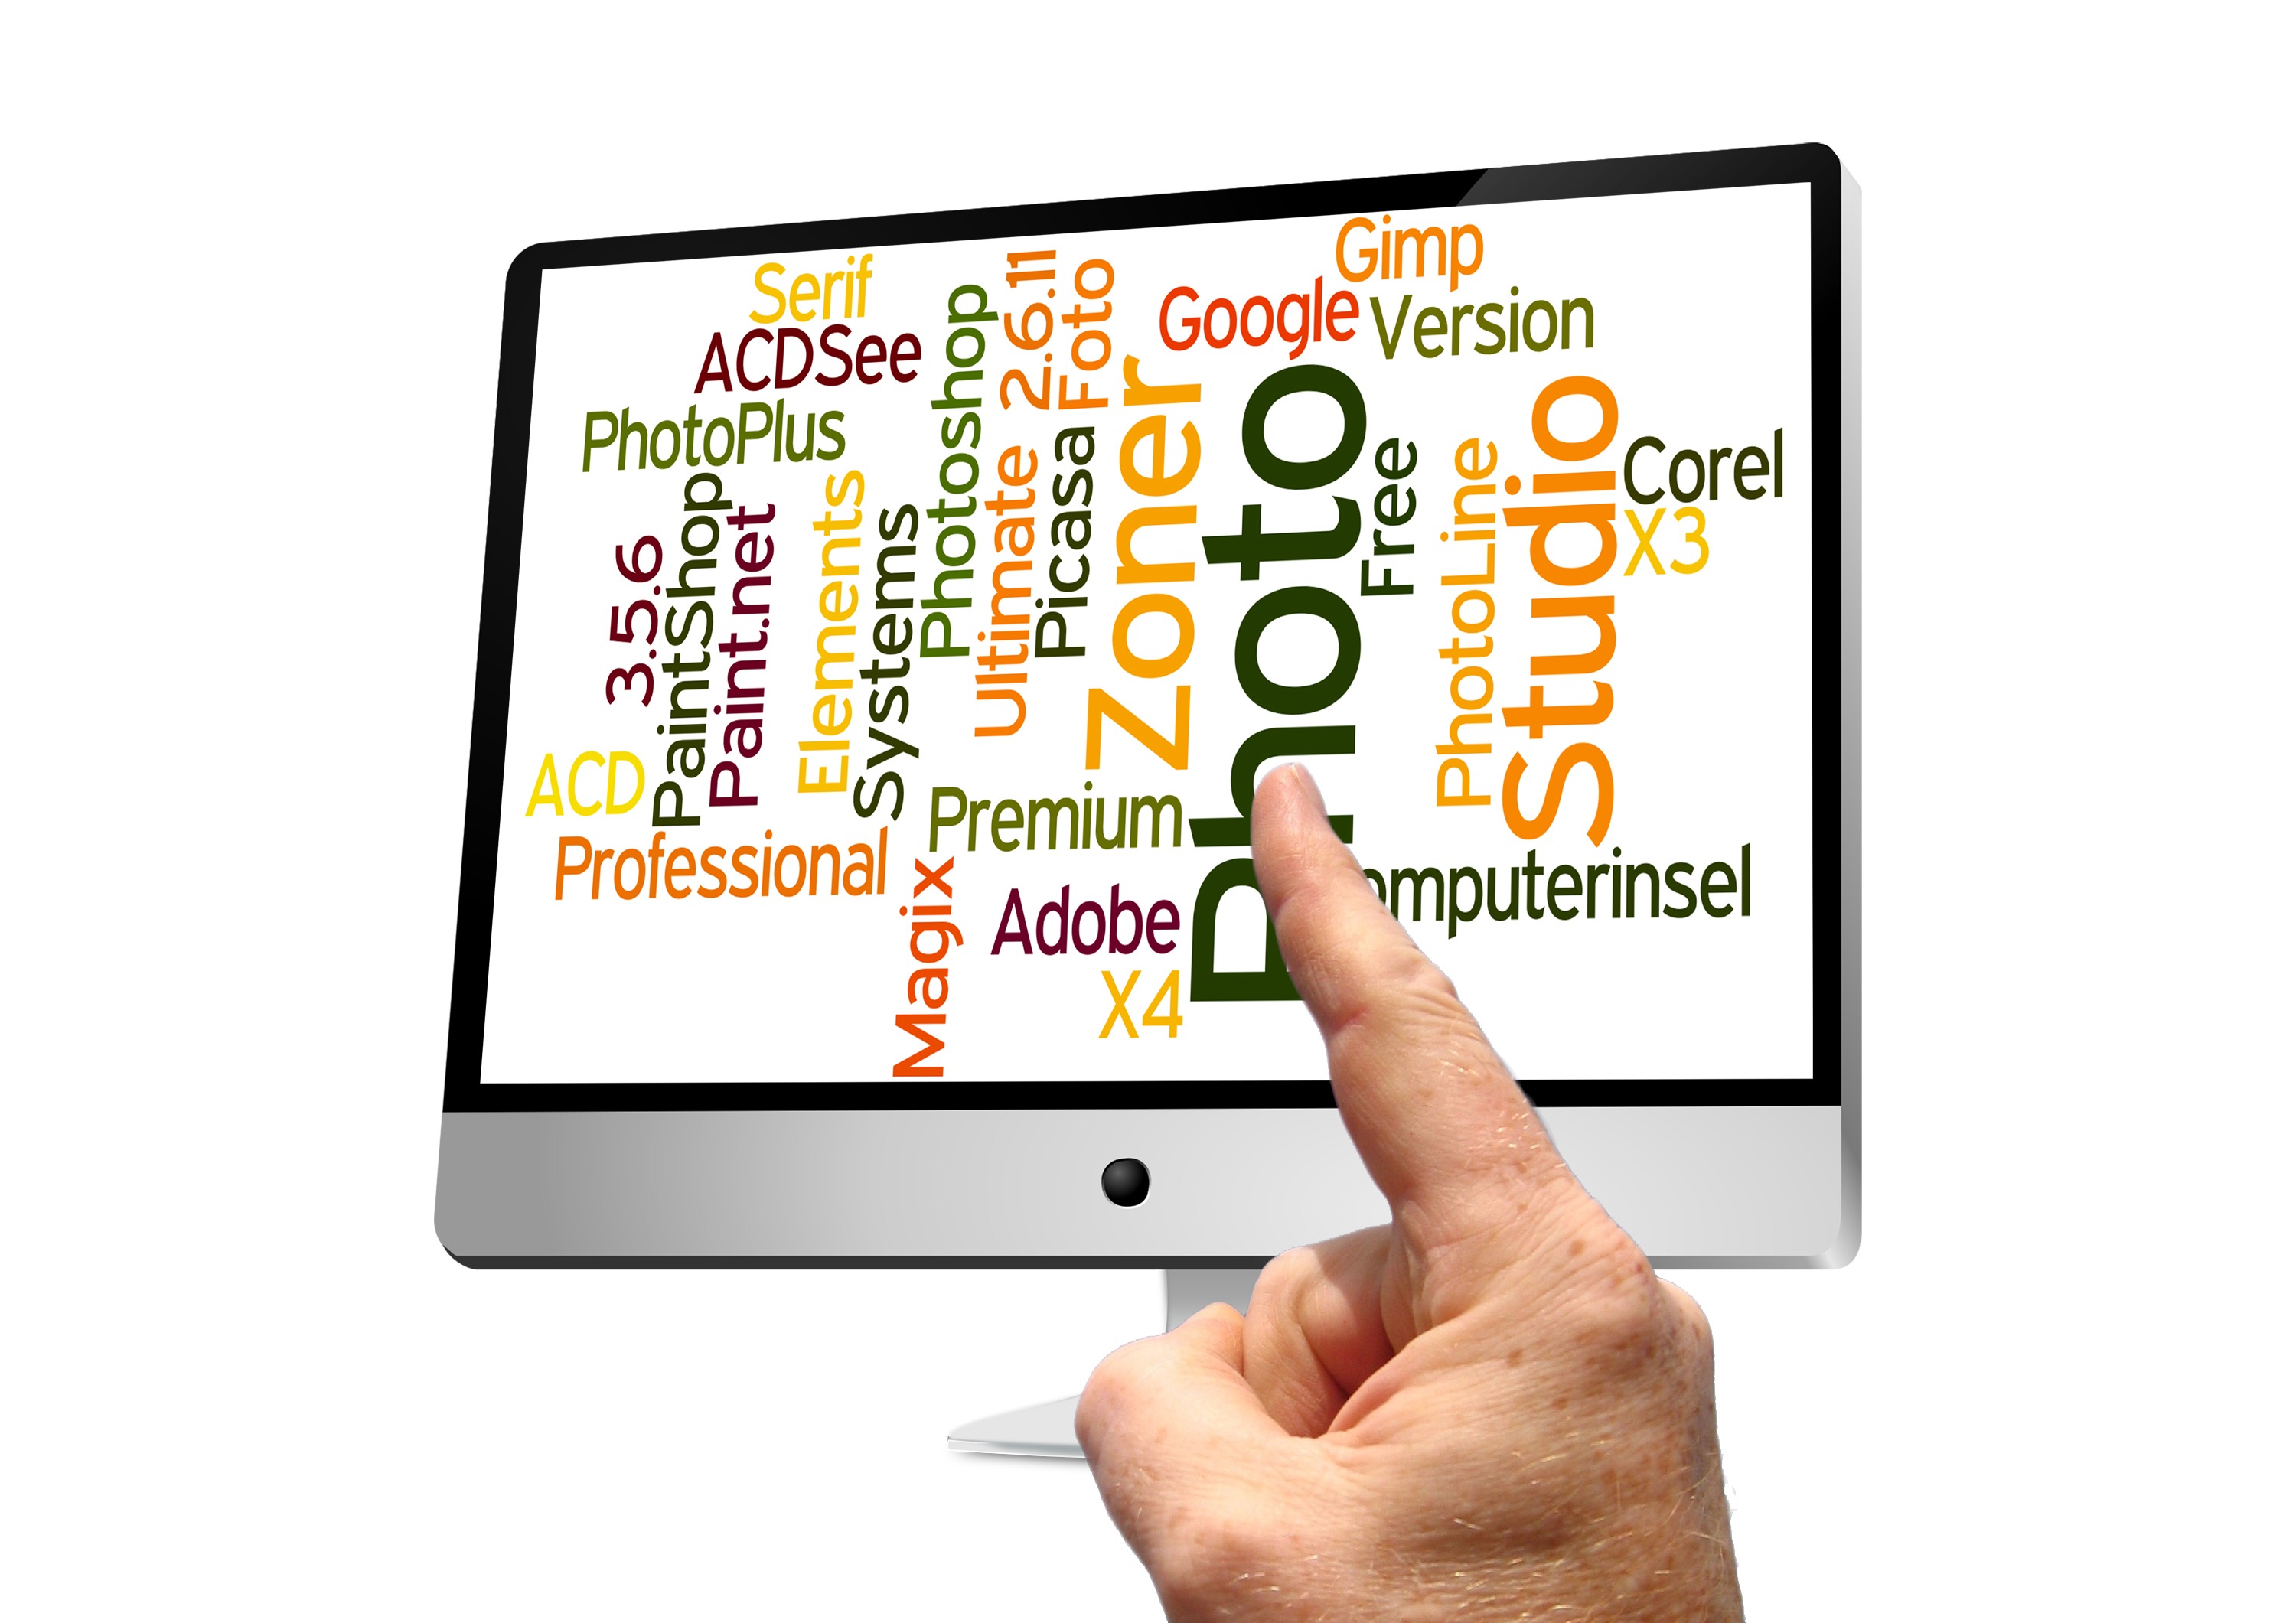
hand, screen, advertising, finger, monitor, brand, product, font, google, diagram, words, gimp, photoshop, contact, software, multimedia, corel, image editing, touch screen, programs, image editing programs, acd see, magix